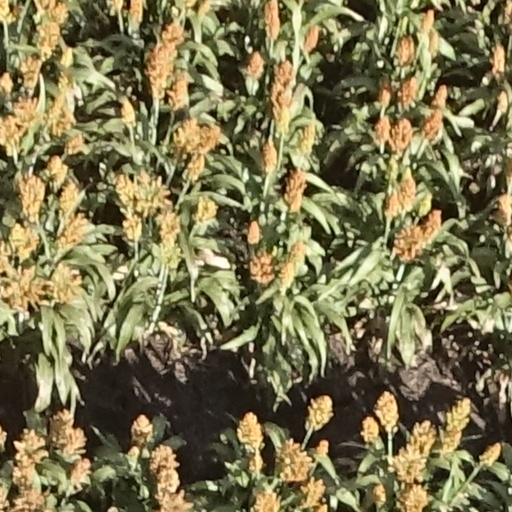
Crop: sorghum